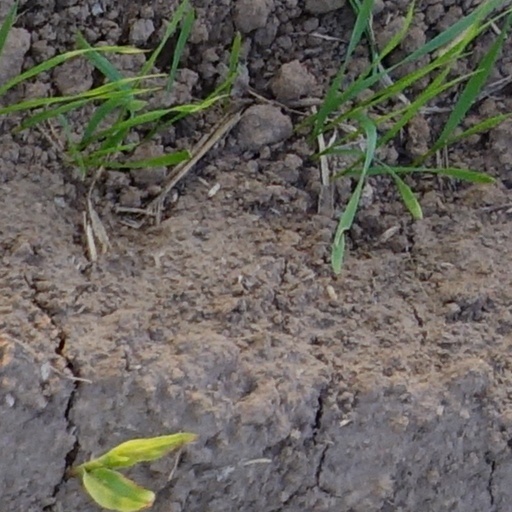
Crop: wheat